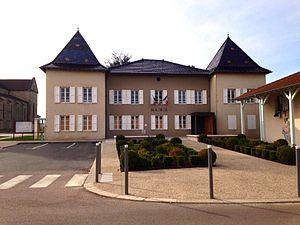
Mairie de la commune de Grièges